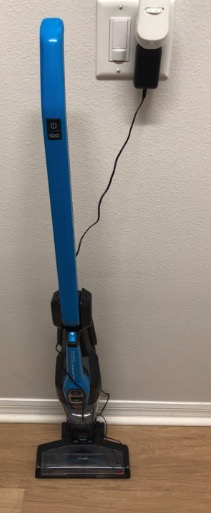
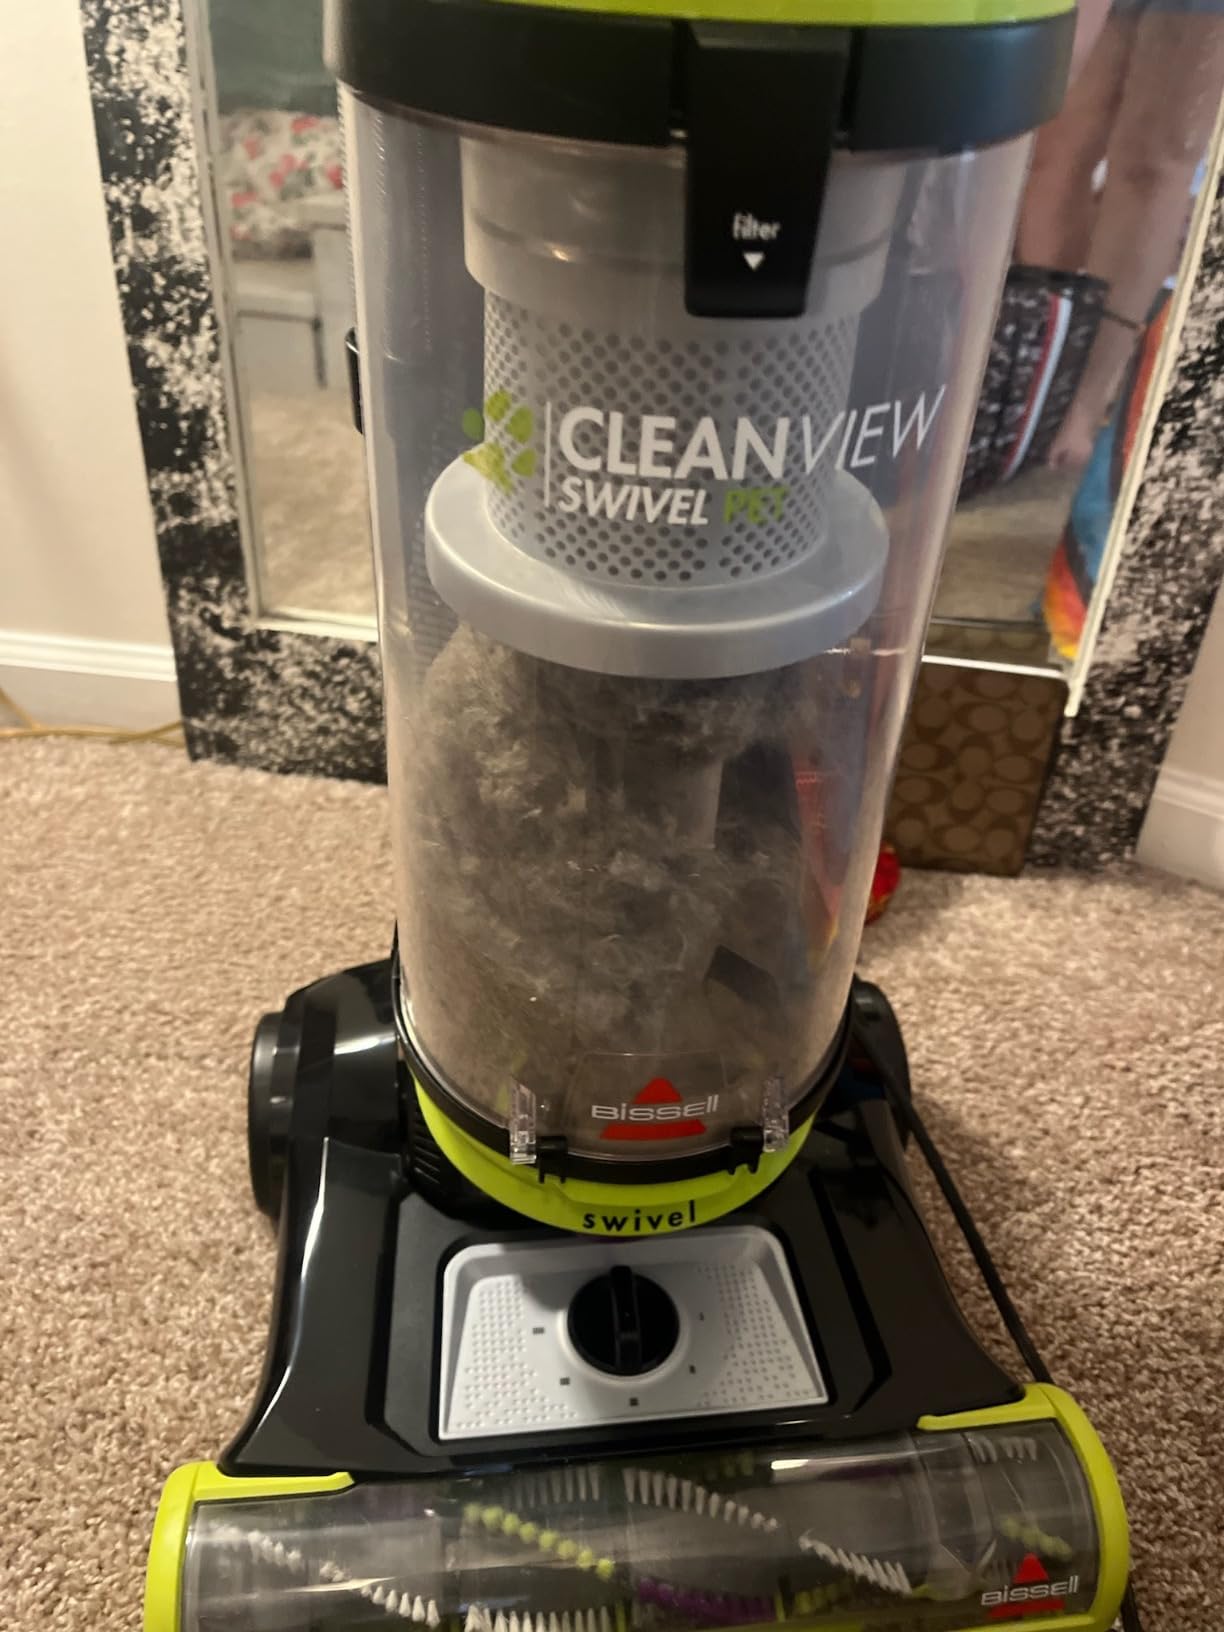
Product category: items_vacuum
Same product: no